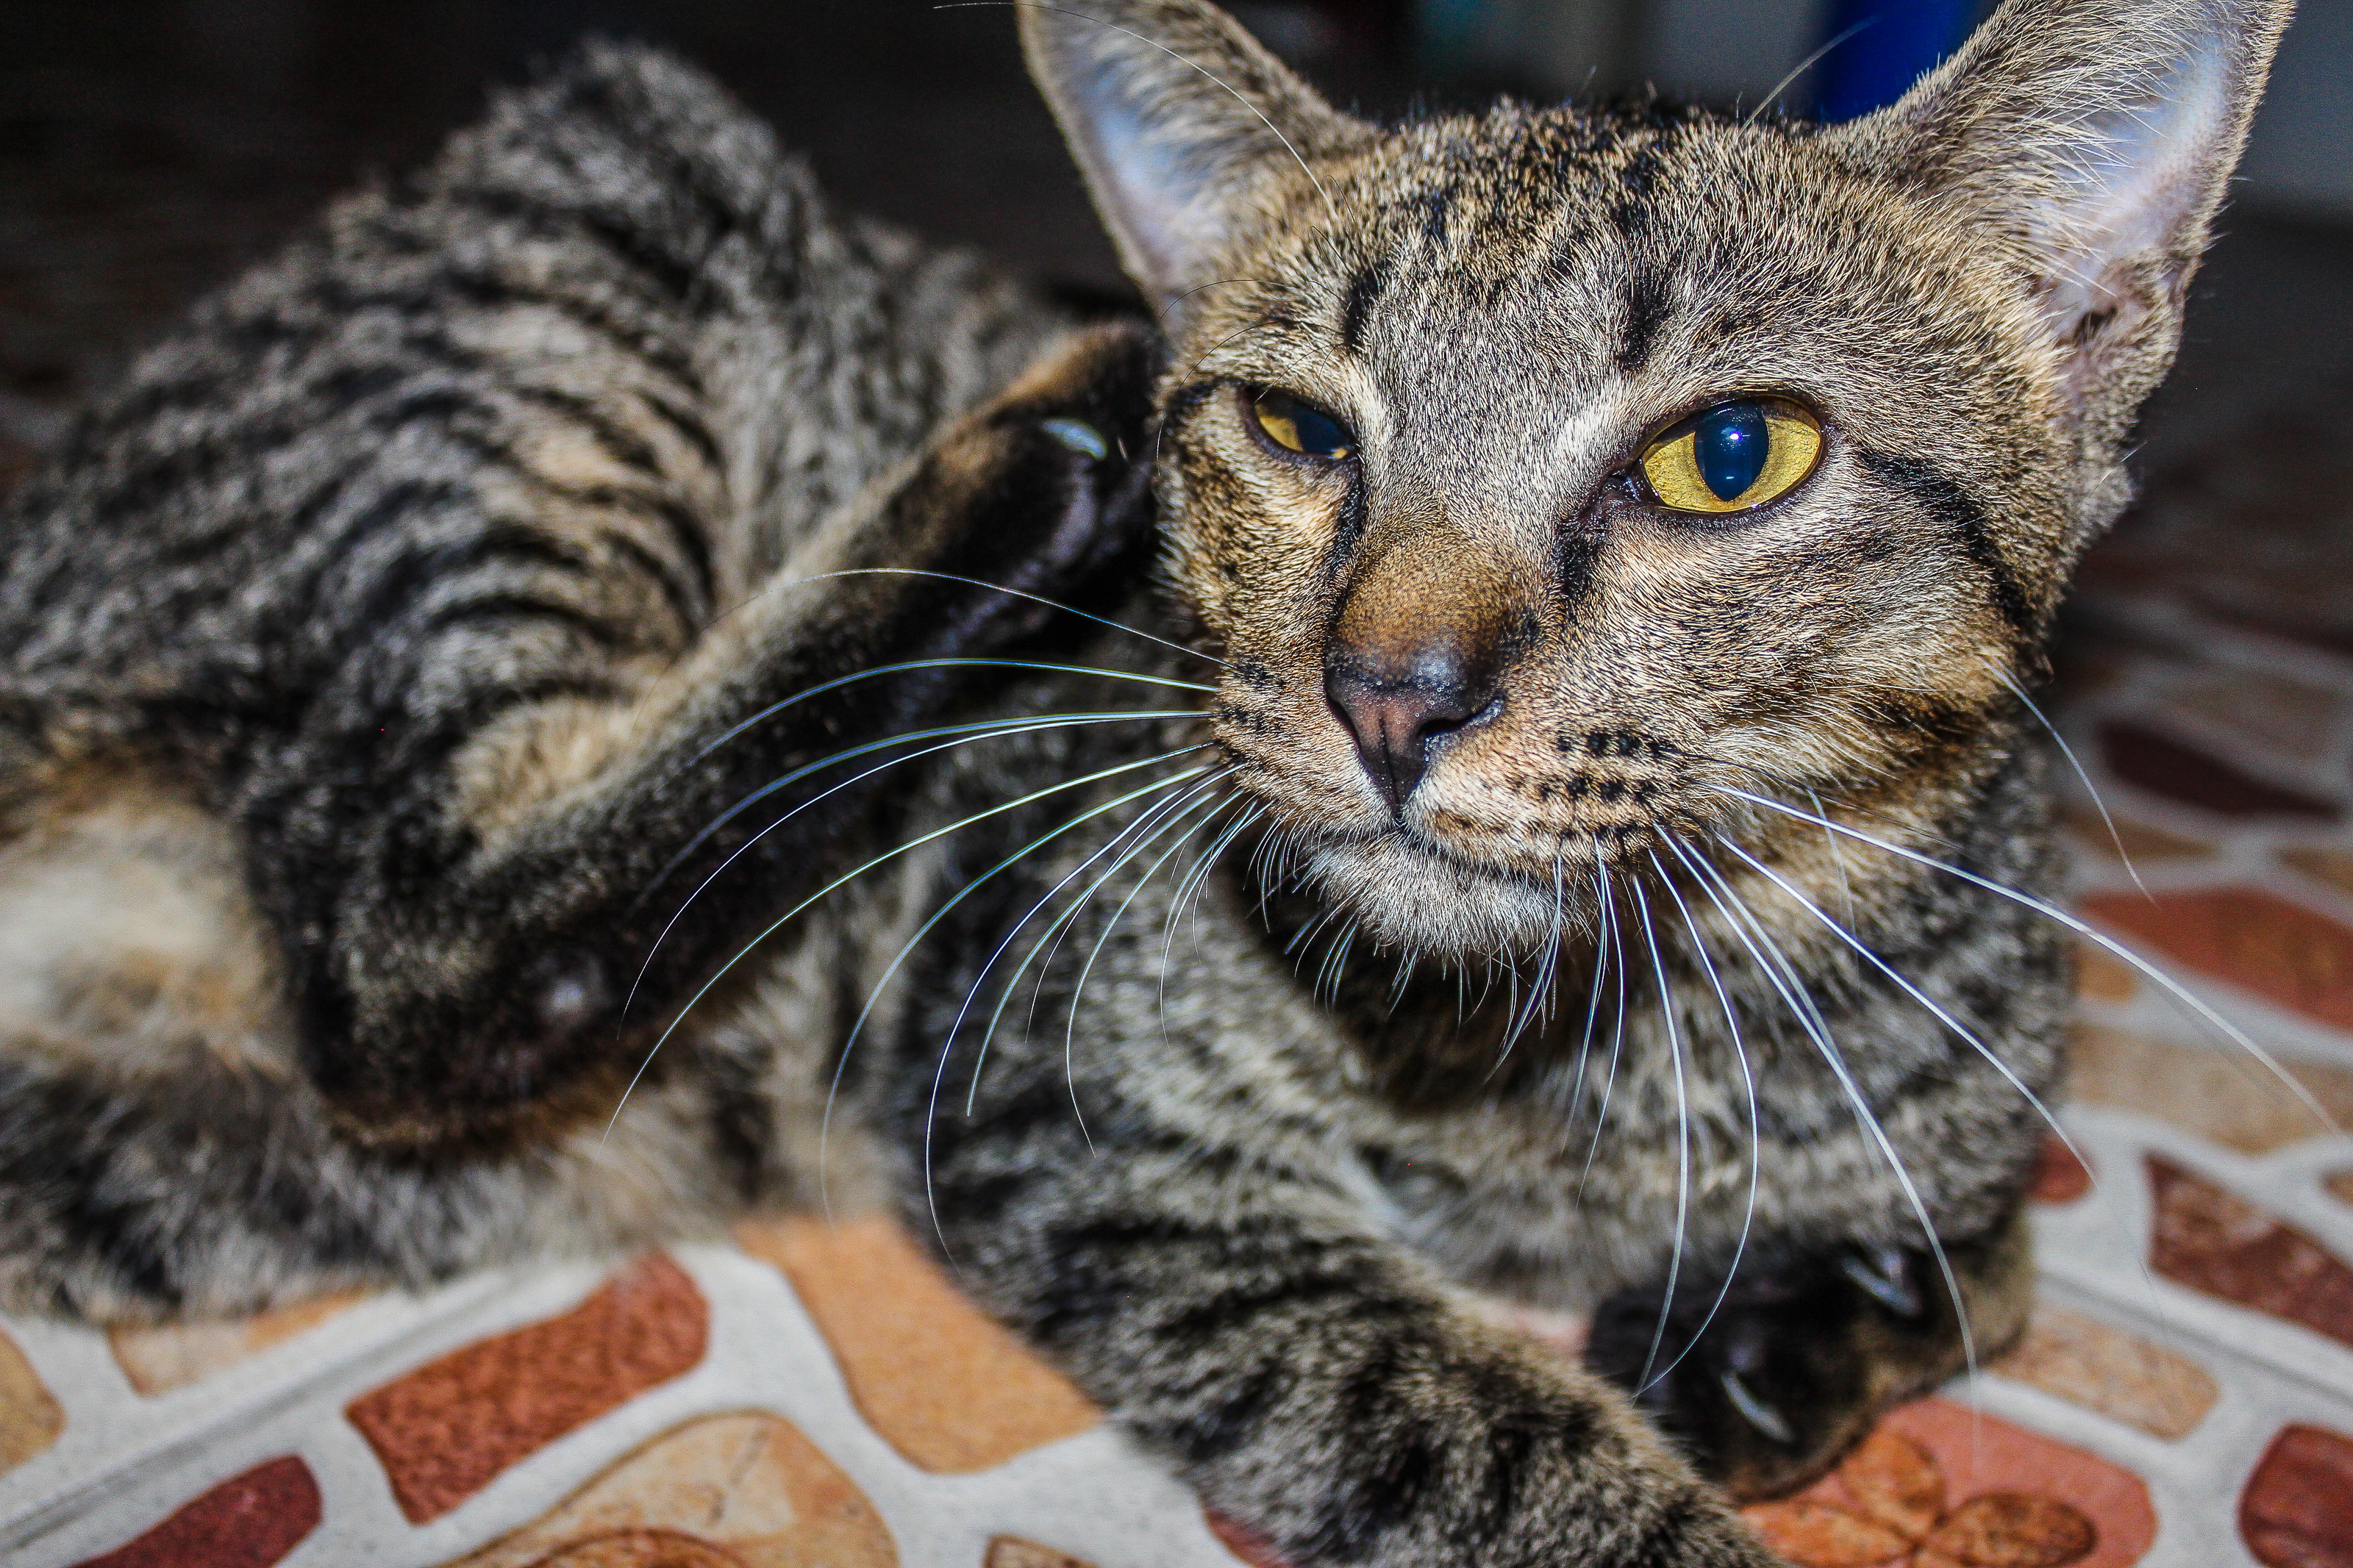
small, fur, young, isolated, attentive, cute, kitty, beautiful, gray, kitten, white, mammal, cat, lovable, playful, funny, furry, pet, striped, expression, feline, nature, purebred, one, paw, breed, grey, whiskers, closeup, background, carnivore, animal, shorthair, sweet, tabby, creature, adorable, little, vertebrate, small to medium sized cats, felidae, tabby cat, european shorthair, dragon li, domestic short haired cat, american shorthair, asian, egyptian mau, california spangled, snout, ocicat, toyger, wild cat, close up, pixie bob, aegean cat, bengal, wildlife, rusty spotted cat, american wirehair, Arabian mau, american bobtail, australian mist